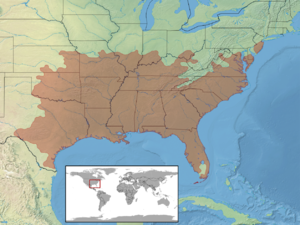
Scincella lateralis est une espèce de sauriens de la famille des Scincidae.